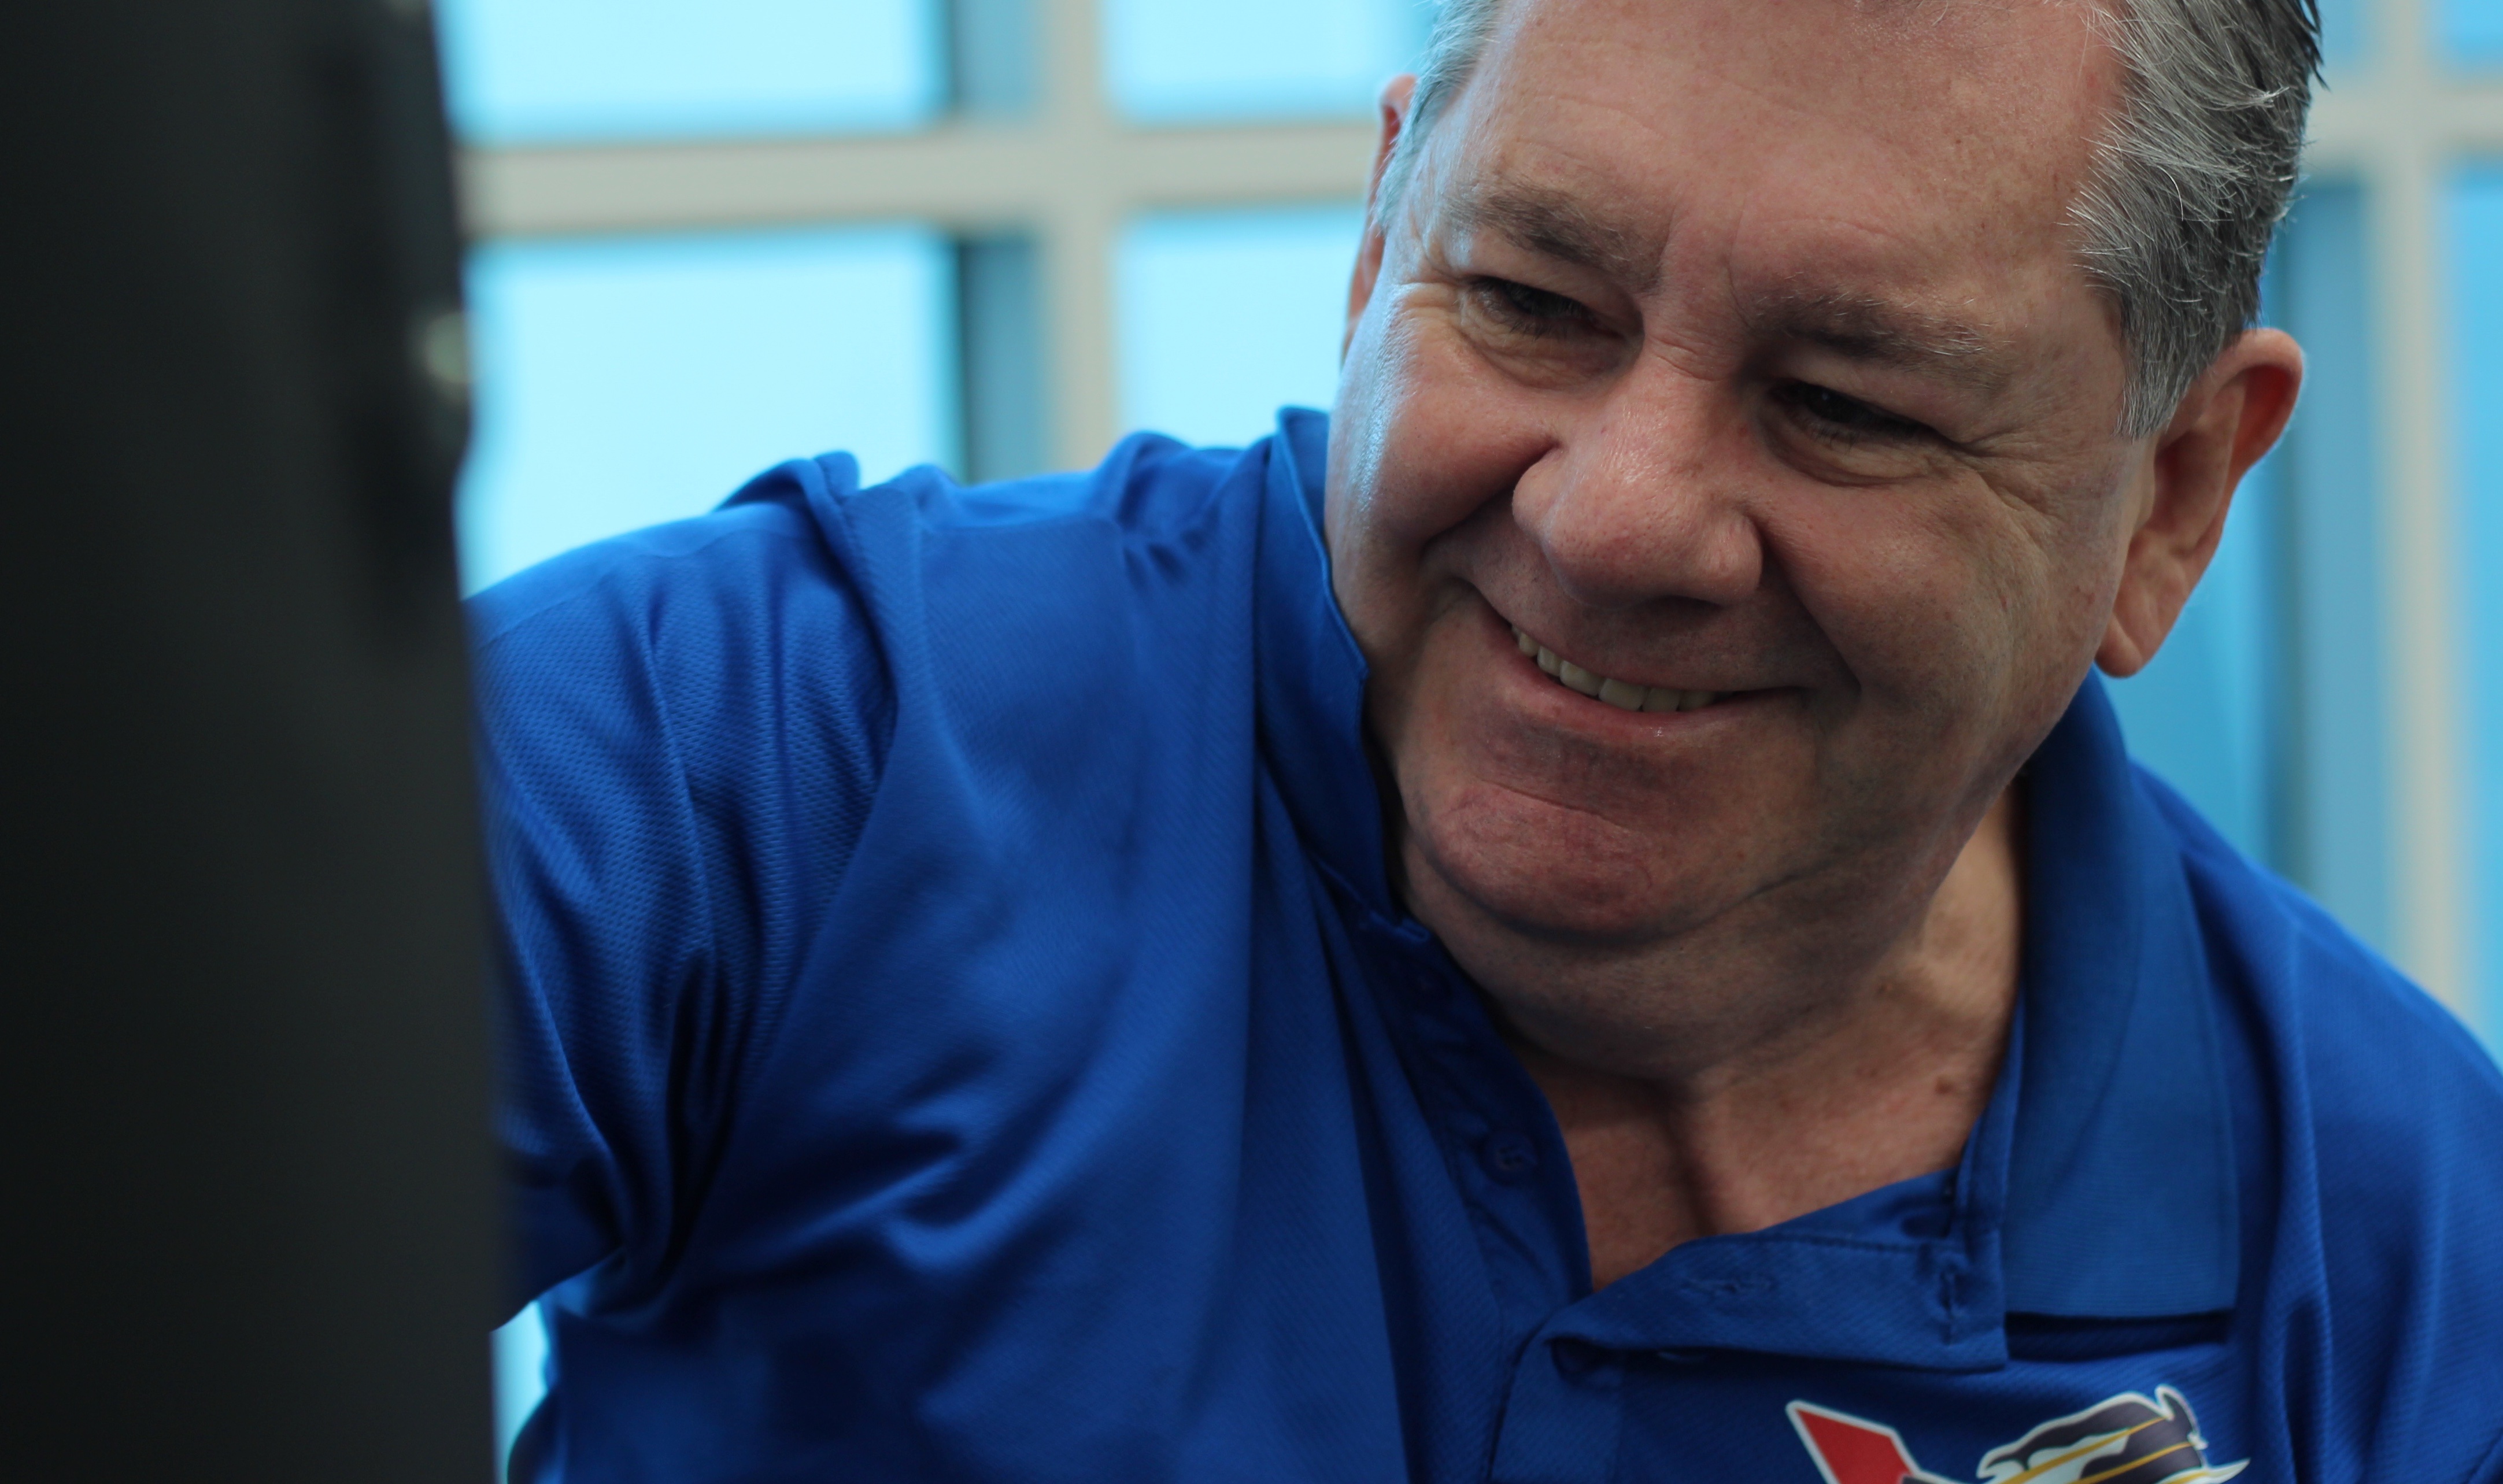
man, person, blue, profession, old man, senior citizen, boxing, punching